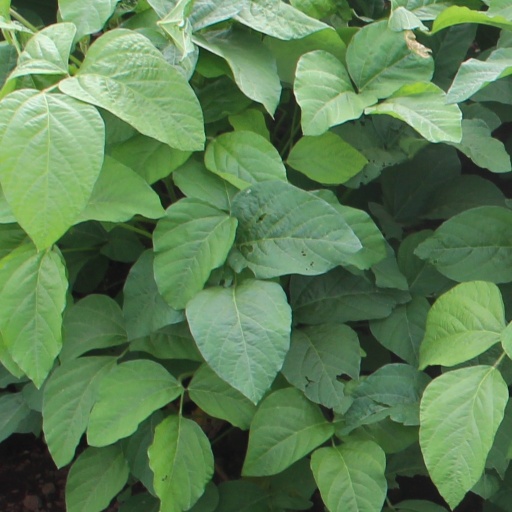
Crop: soybean